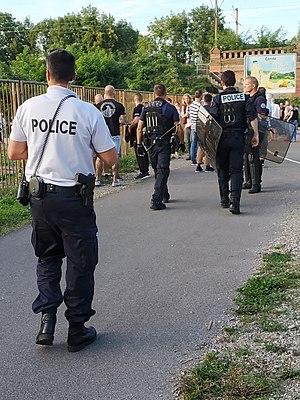
Policiers nationaux contrôlant les supporters aux abords du Stade de la Meinau, lors du match Racing-Eintracht Francfort à Strasbourg (22 août 2019)
En France, la Police nationale est une police d'État. Elle est rattachée au ministère de l'Intérieur. Les policiers titulaires et stagiaires qui la composent sont des fonctionnaires de l'État.
Les compagnies de sécurisation ou CSI, communément appelées compagnies de sécu ou CS, sont des unités de police urbaine dépendant en province de la Direction centrale de la sécurité publique, et de la Préfecture de Police pour Paris et banlieue parisienne dont la création remonte à 2003 pour la CSI 75, relancées en 2008 dans le but « de renforcer la sécurité dans les quartiers et la capitale ainsi que le renfort des collègues en cas de difficultés, avec la particularité d'être appelée en priorité afin d'intervenir sur toutes les violences urbaines ou événements à risques. Le travail consiste à sécuriser certains secteurs et faire de l'anti-criminalité en tout temps et à tout moment en cas de flagrant délit. ».